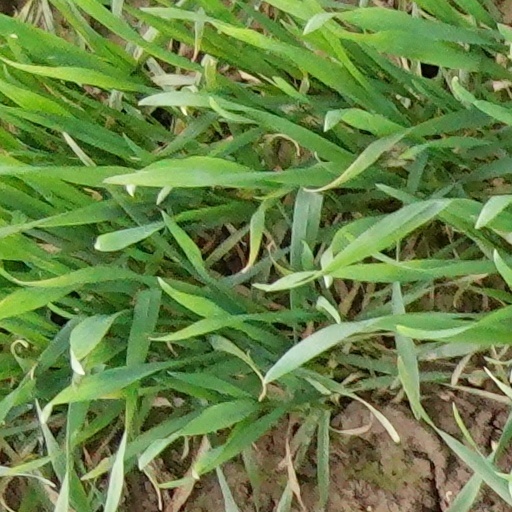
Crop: wheat